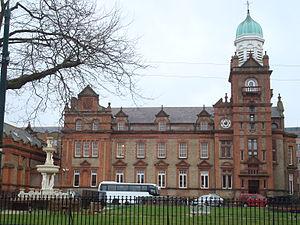
Bewley's Limited est une chaîne de salon de thé irlandaise, créée en 1840.